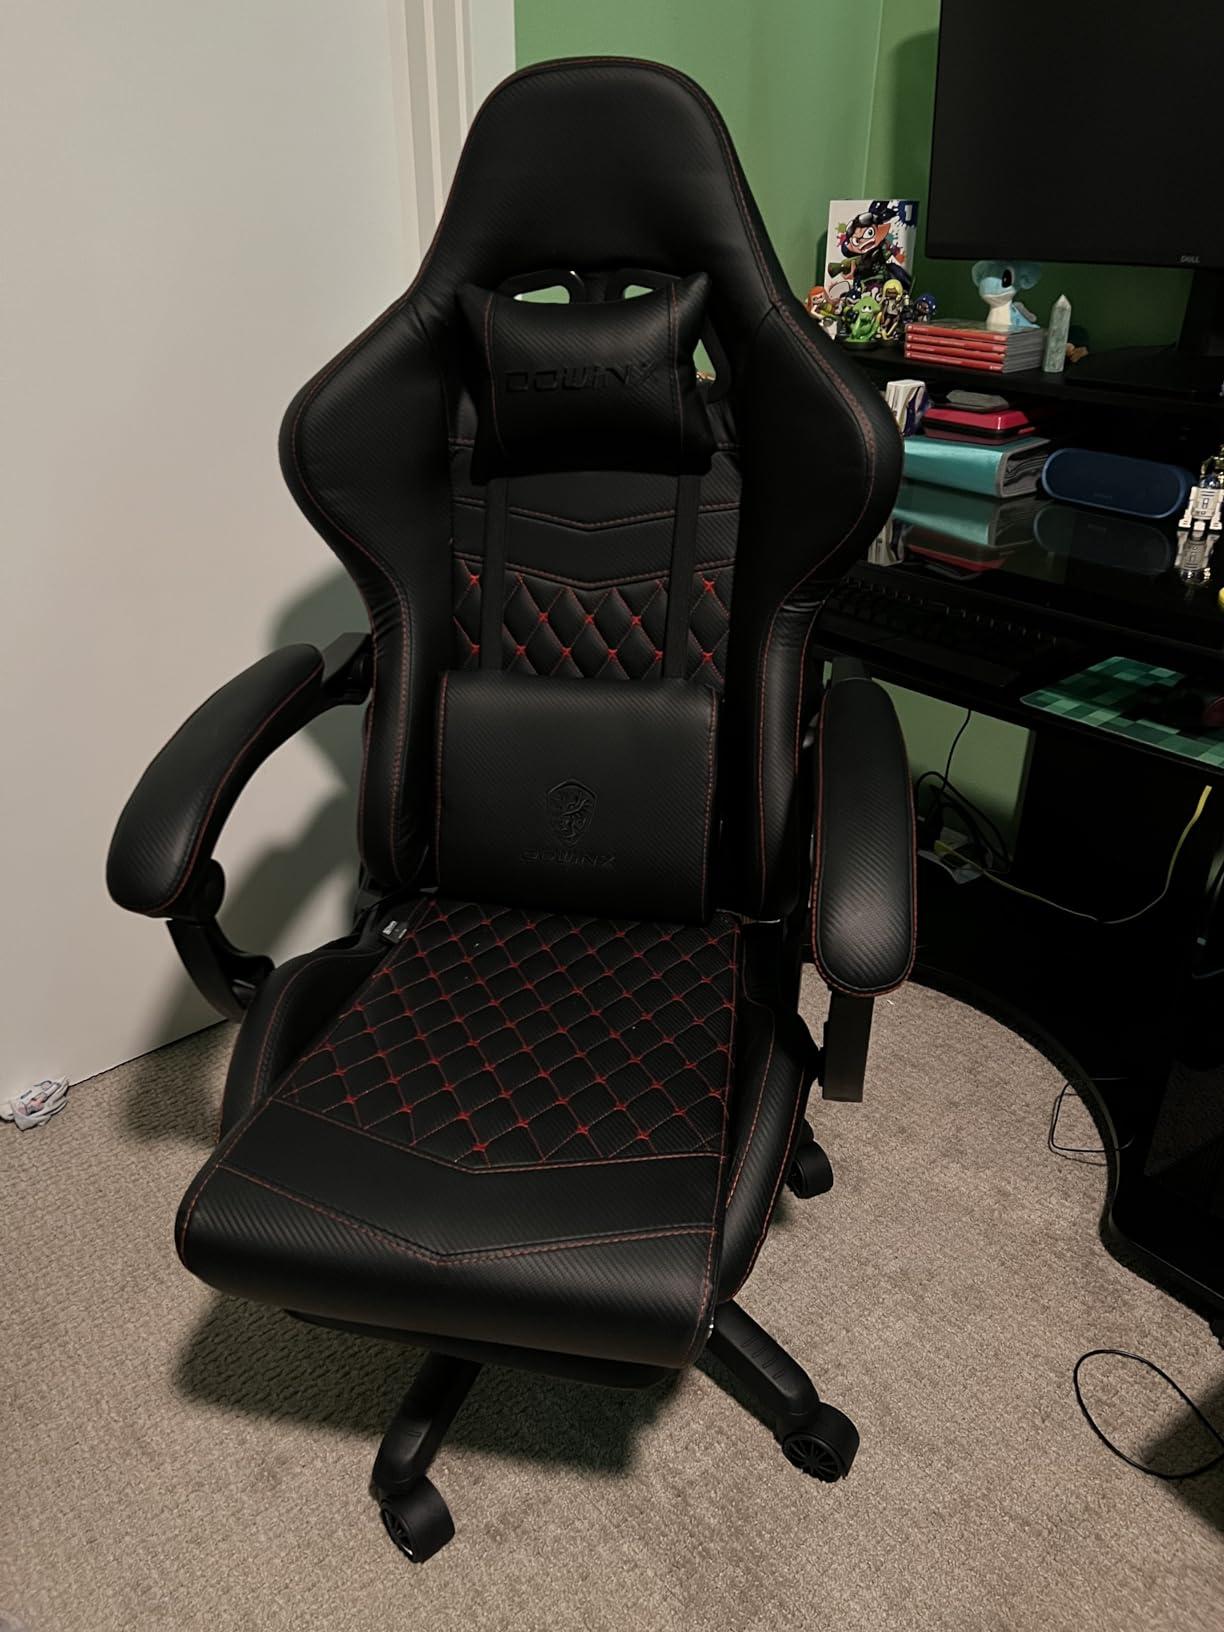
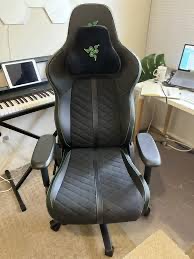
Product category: items_chair
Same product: no